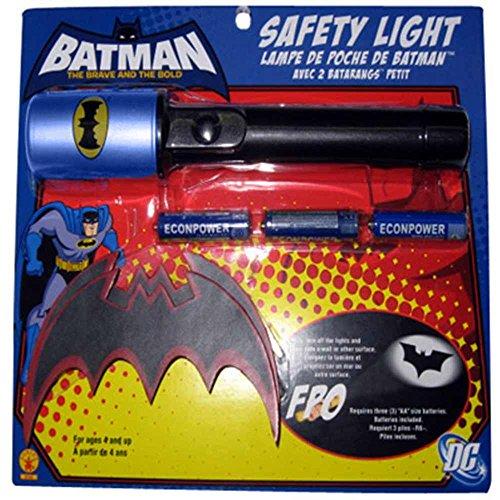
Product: Rubies Batman The Brave and Bold Flashlight and Batarang Kit
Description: Rubies Batman The Brave and Bold Flashlight and Batarang Kit.
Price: $15.98
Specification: ProductDimensions:10x9x2inches|ItemWeight:5.6ounces|ShippingWeight:5.6ounces(Viewshippingratesandpolicies)|DomesticShipping:ItemcanbeshippedwithinU.S.|InternationalShipping:ThisitemcanbeshippedtoselectcountriesoutsideoftheU.S.LearnMore|ASIN:B002Q8RT4O|Itemmodelnumber:8788_NS|Manufacturerrecommendedage:4-12years|Batteries:3AAAbatteriesrequired.